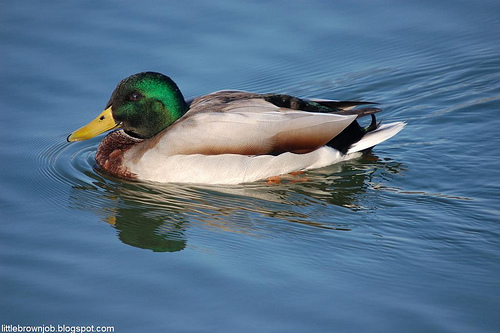
the bird has a velvet green head and yellow bill, with a mix of black beige and brown body feathers.
bird has thick long yellow beak with black holes, crown nape and throat is green, breast is grey, secondaries are grey and black.
this magnificent specimen is mostly gray, with a brown breast, white band around its neck, a green head and a large bill.
this is a grey bird with a brown wing, a brown throat and a green head.
this bird has a duck bill, a green head and a gray/white body.
a green headed duck with a rusty-colored breast, white body, and dark-colored inner rectrices.
this large bird is pale brown through most of the back and wings, has some brown at the breast and tail and a green iridescent head with a large flat yellow bill.
the bird has a brilliant green head with a bright yellow bill.
a bird with a white belly and brown wings and black crown and the bill is yellow and curved
this bird has a bright shiny green head, with a medium sized flat yellow bill, its throat is brown and wings are a mix of brown and white.
Species: Mallard